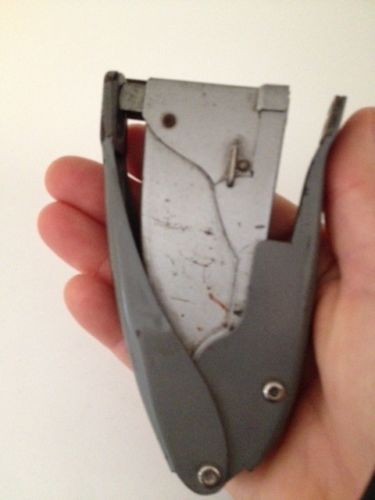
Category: stapler